Right to sit

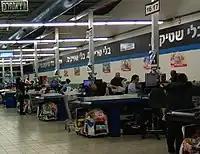
Seated cashiers at a supermarket in Israel, February 2018.

Denmark ratified the International Labour Organization's Hygiene (Commerce and Offices) Convention, 1964 on 17 June 1970.